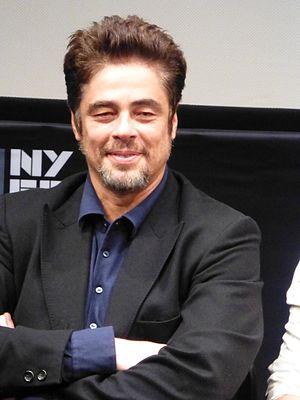
Sicario : La Guerre des cartels ou Sicario: Le jour du soldat au Québec est un film italo-américain réalisé par Stefano Sollima, sorti en 2018. Il fait suite à Sicario de Denis Villeneuve sorti en 2015.